Uberlândia

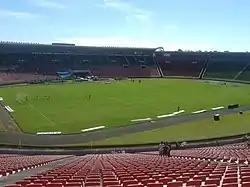
Estádio Parque do Sabiá, in the Virgílio Galassi Complex, Eastern Zone of Uberlândia.

The municipality's area is 4,115.82 km², representing 0.7017% of the state, 0.4452% of the Southeast Region, and 0.0484% of the entire Brazilian territory. Of this total, 135.3492 km² are within the urban perimeter.